Jean-Pierre Coopman

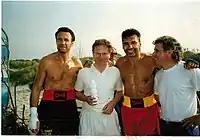
Jean-Pierre Coopman (left), the producer of "Camping Cosmos" in the middle and Freddy De Kerpel (right) during the shooting of the movie "Camping Cosmos", August 1995, Westende, Belgium.

Though best known in fight circles as an opponent of Muhammad Ali, Coopman had been fighting for a half decade, before being granted his title shot at ""The Greatest"". He began in the amateur ranks, rising quickly enough to compete in the 1971 European Championships, where he was knocked out by a far more experienced (315 fights) Soviet fighter. He turned professional in 1972.